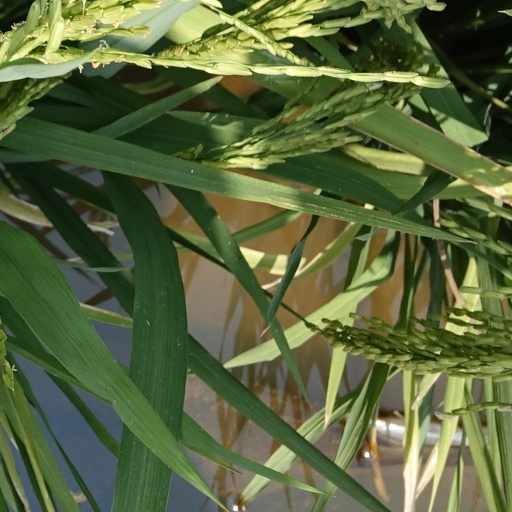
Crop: rice